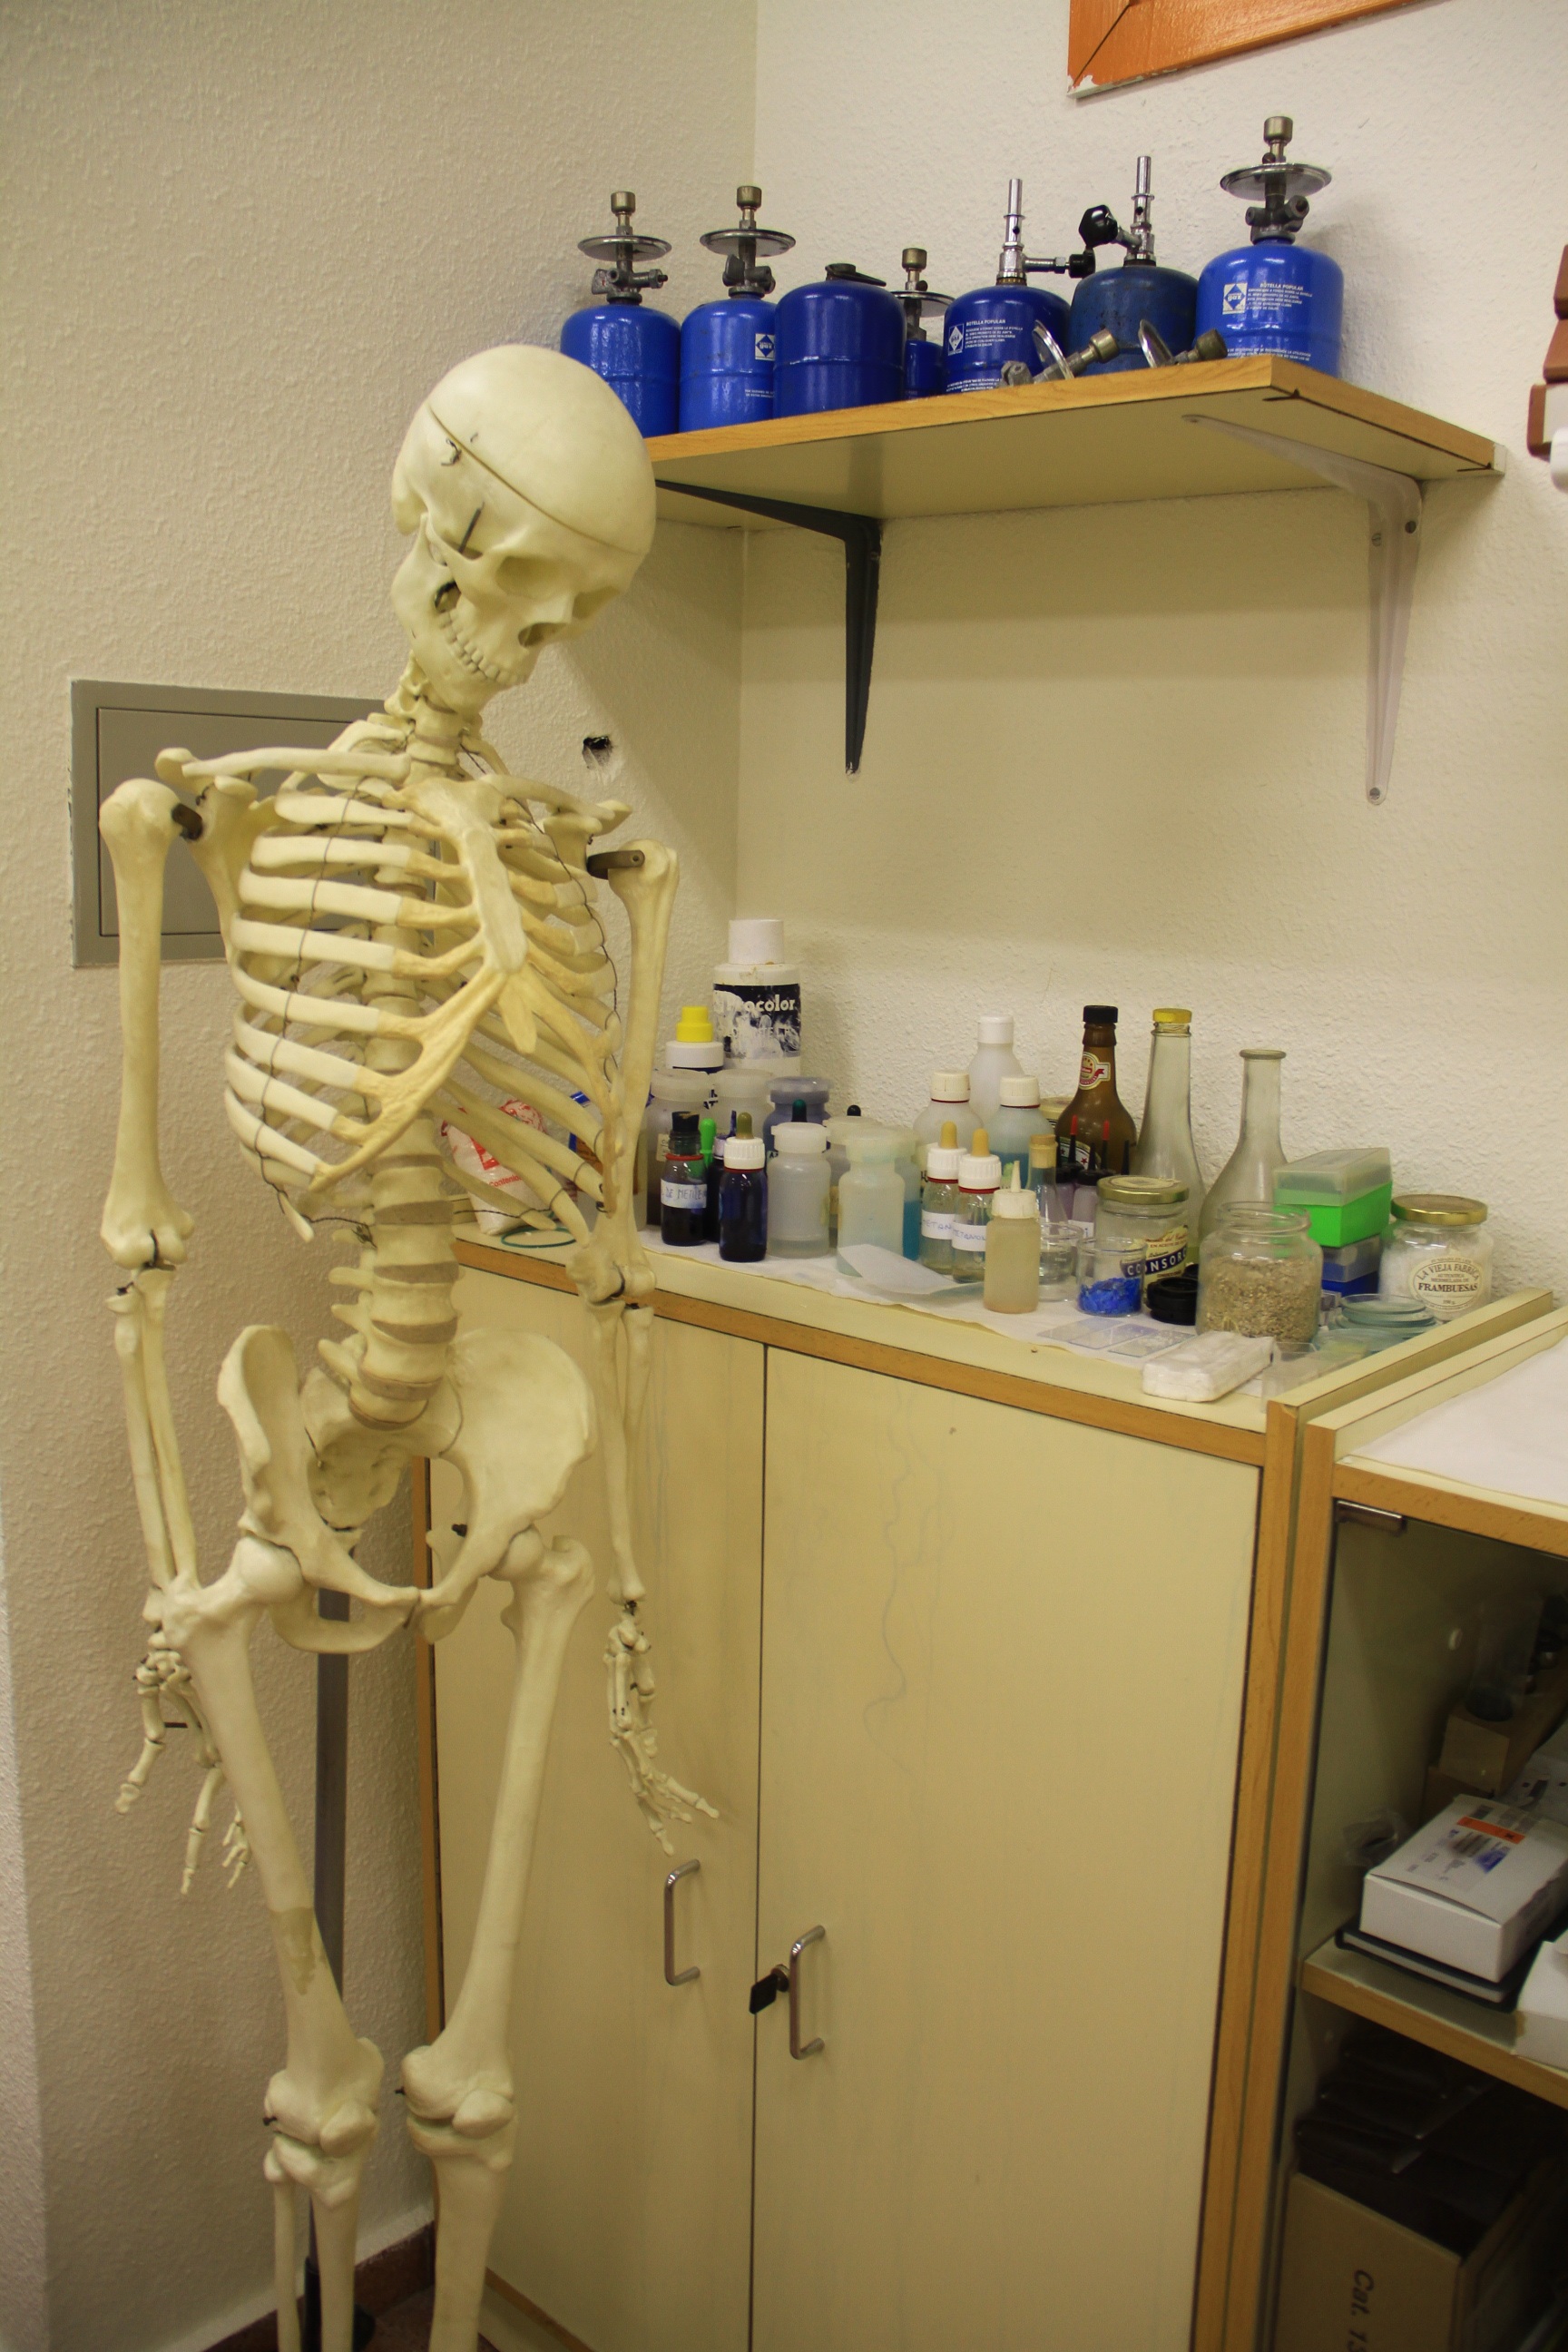
room, medicine, toy, skeleton, anatomy, learning, lab